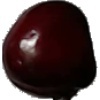
Label: Cherry 1